Hakata-za

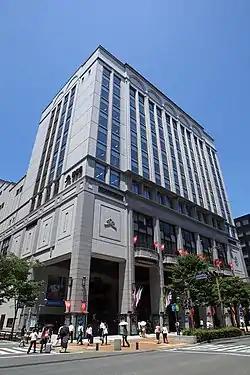

The is a kabuki theatre in Fukuoka, Fukuoka Prefecture, Japan, located near the Nakasu-Kawabata Station. It was originally constructed in 1996.